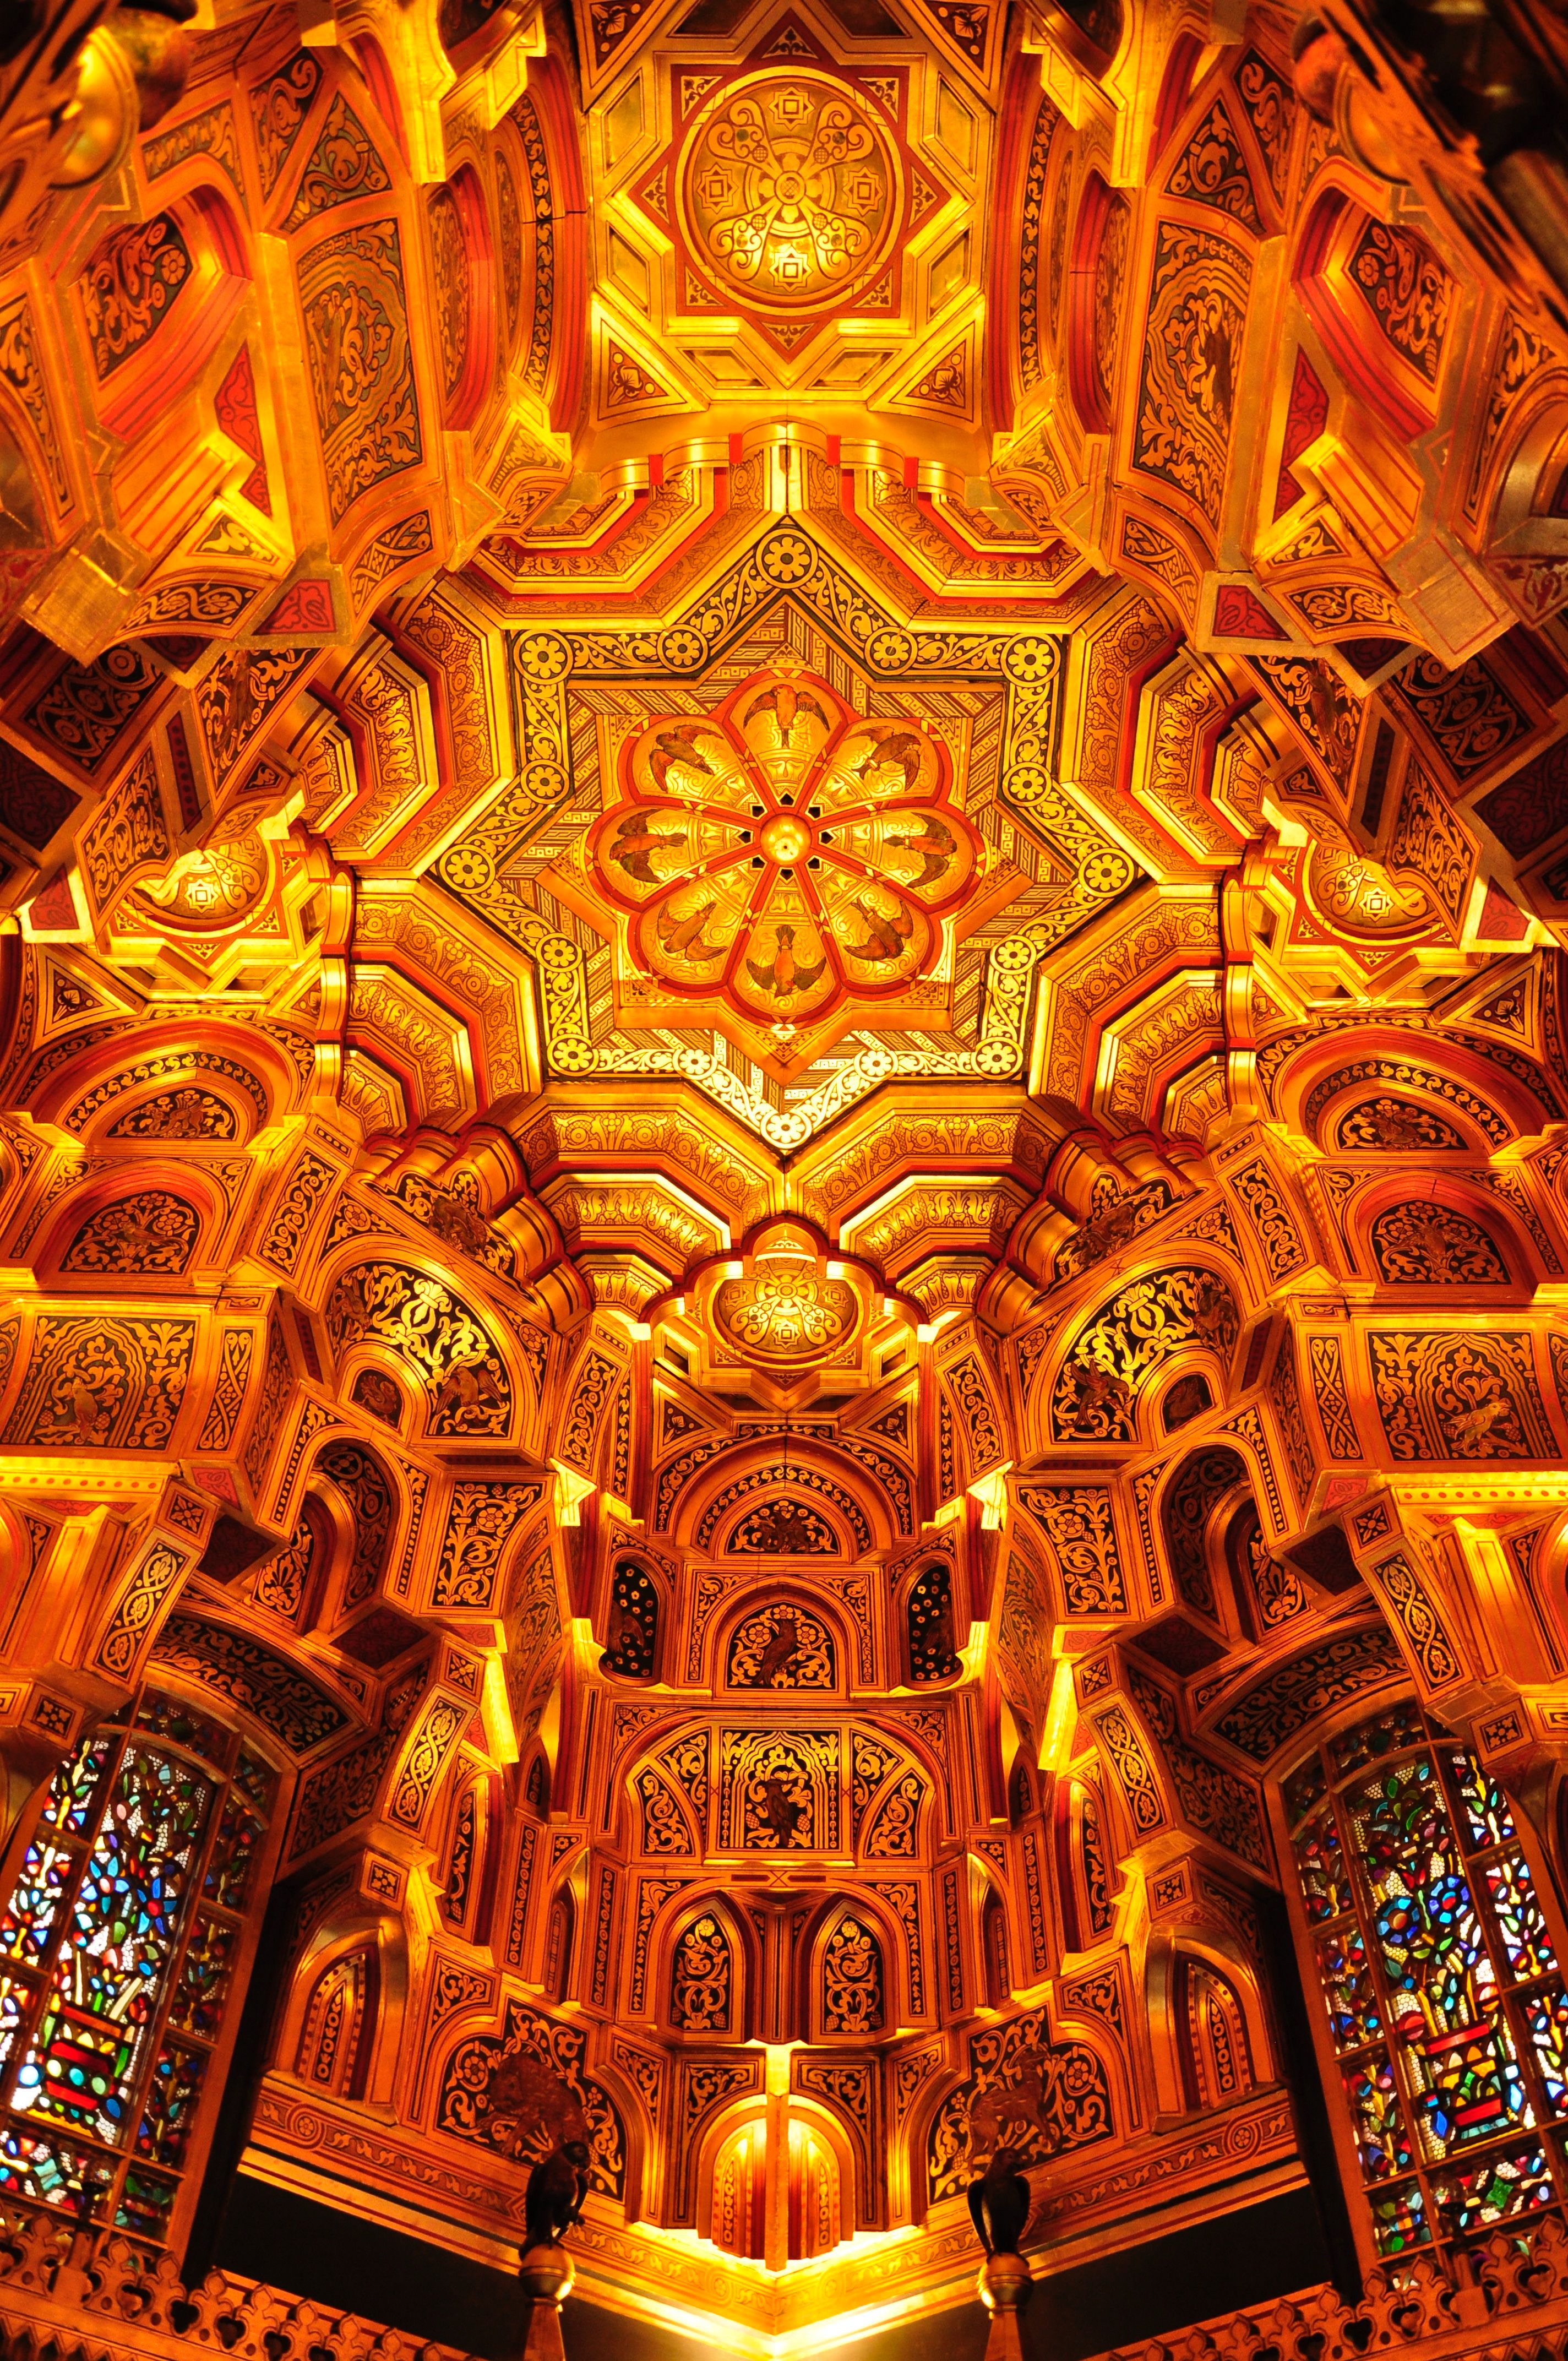
building, cathedral, place of worship, carving